Max Whitlock

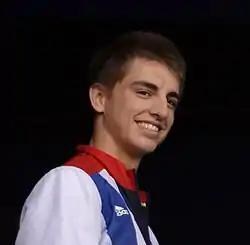
Whitlock in 2012

Max Antony Whitlock (born 13 January 1993) is an English artistic gymnast. With fourteen medals and six titles in Olympic and World Championships, Whitlock is the most successful gymnast in British history. He is also the most successful pommel horse worker in Olympic Games history, with two gold medals and one bronze.